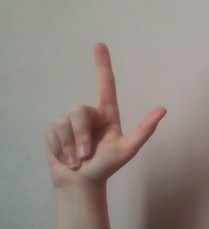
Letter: laam